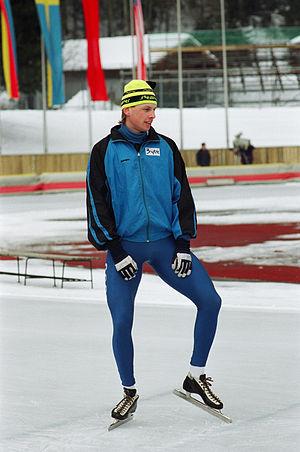
Nikolay Alekseyevch Gulyayev, né le 1ᵉʳ janvier 1966 à Vologda, est un patineur de vitesse soviétique puis russe notamment champion olympique sur 1 000 mètres en 1988.